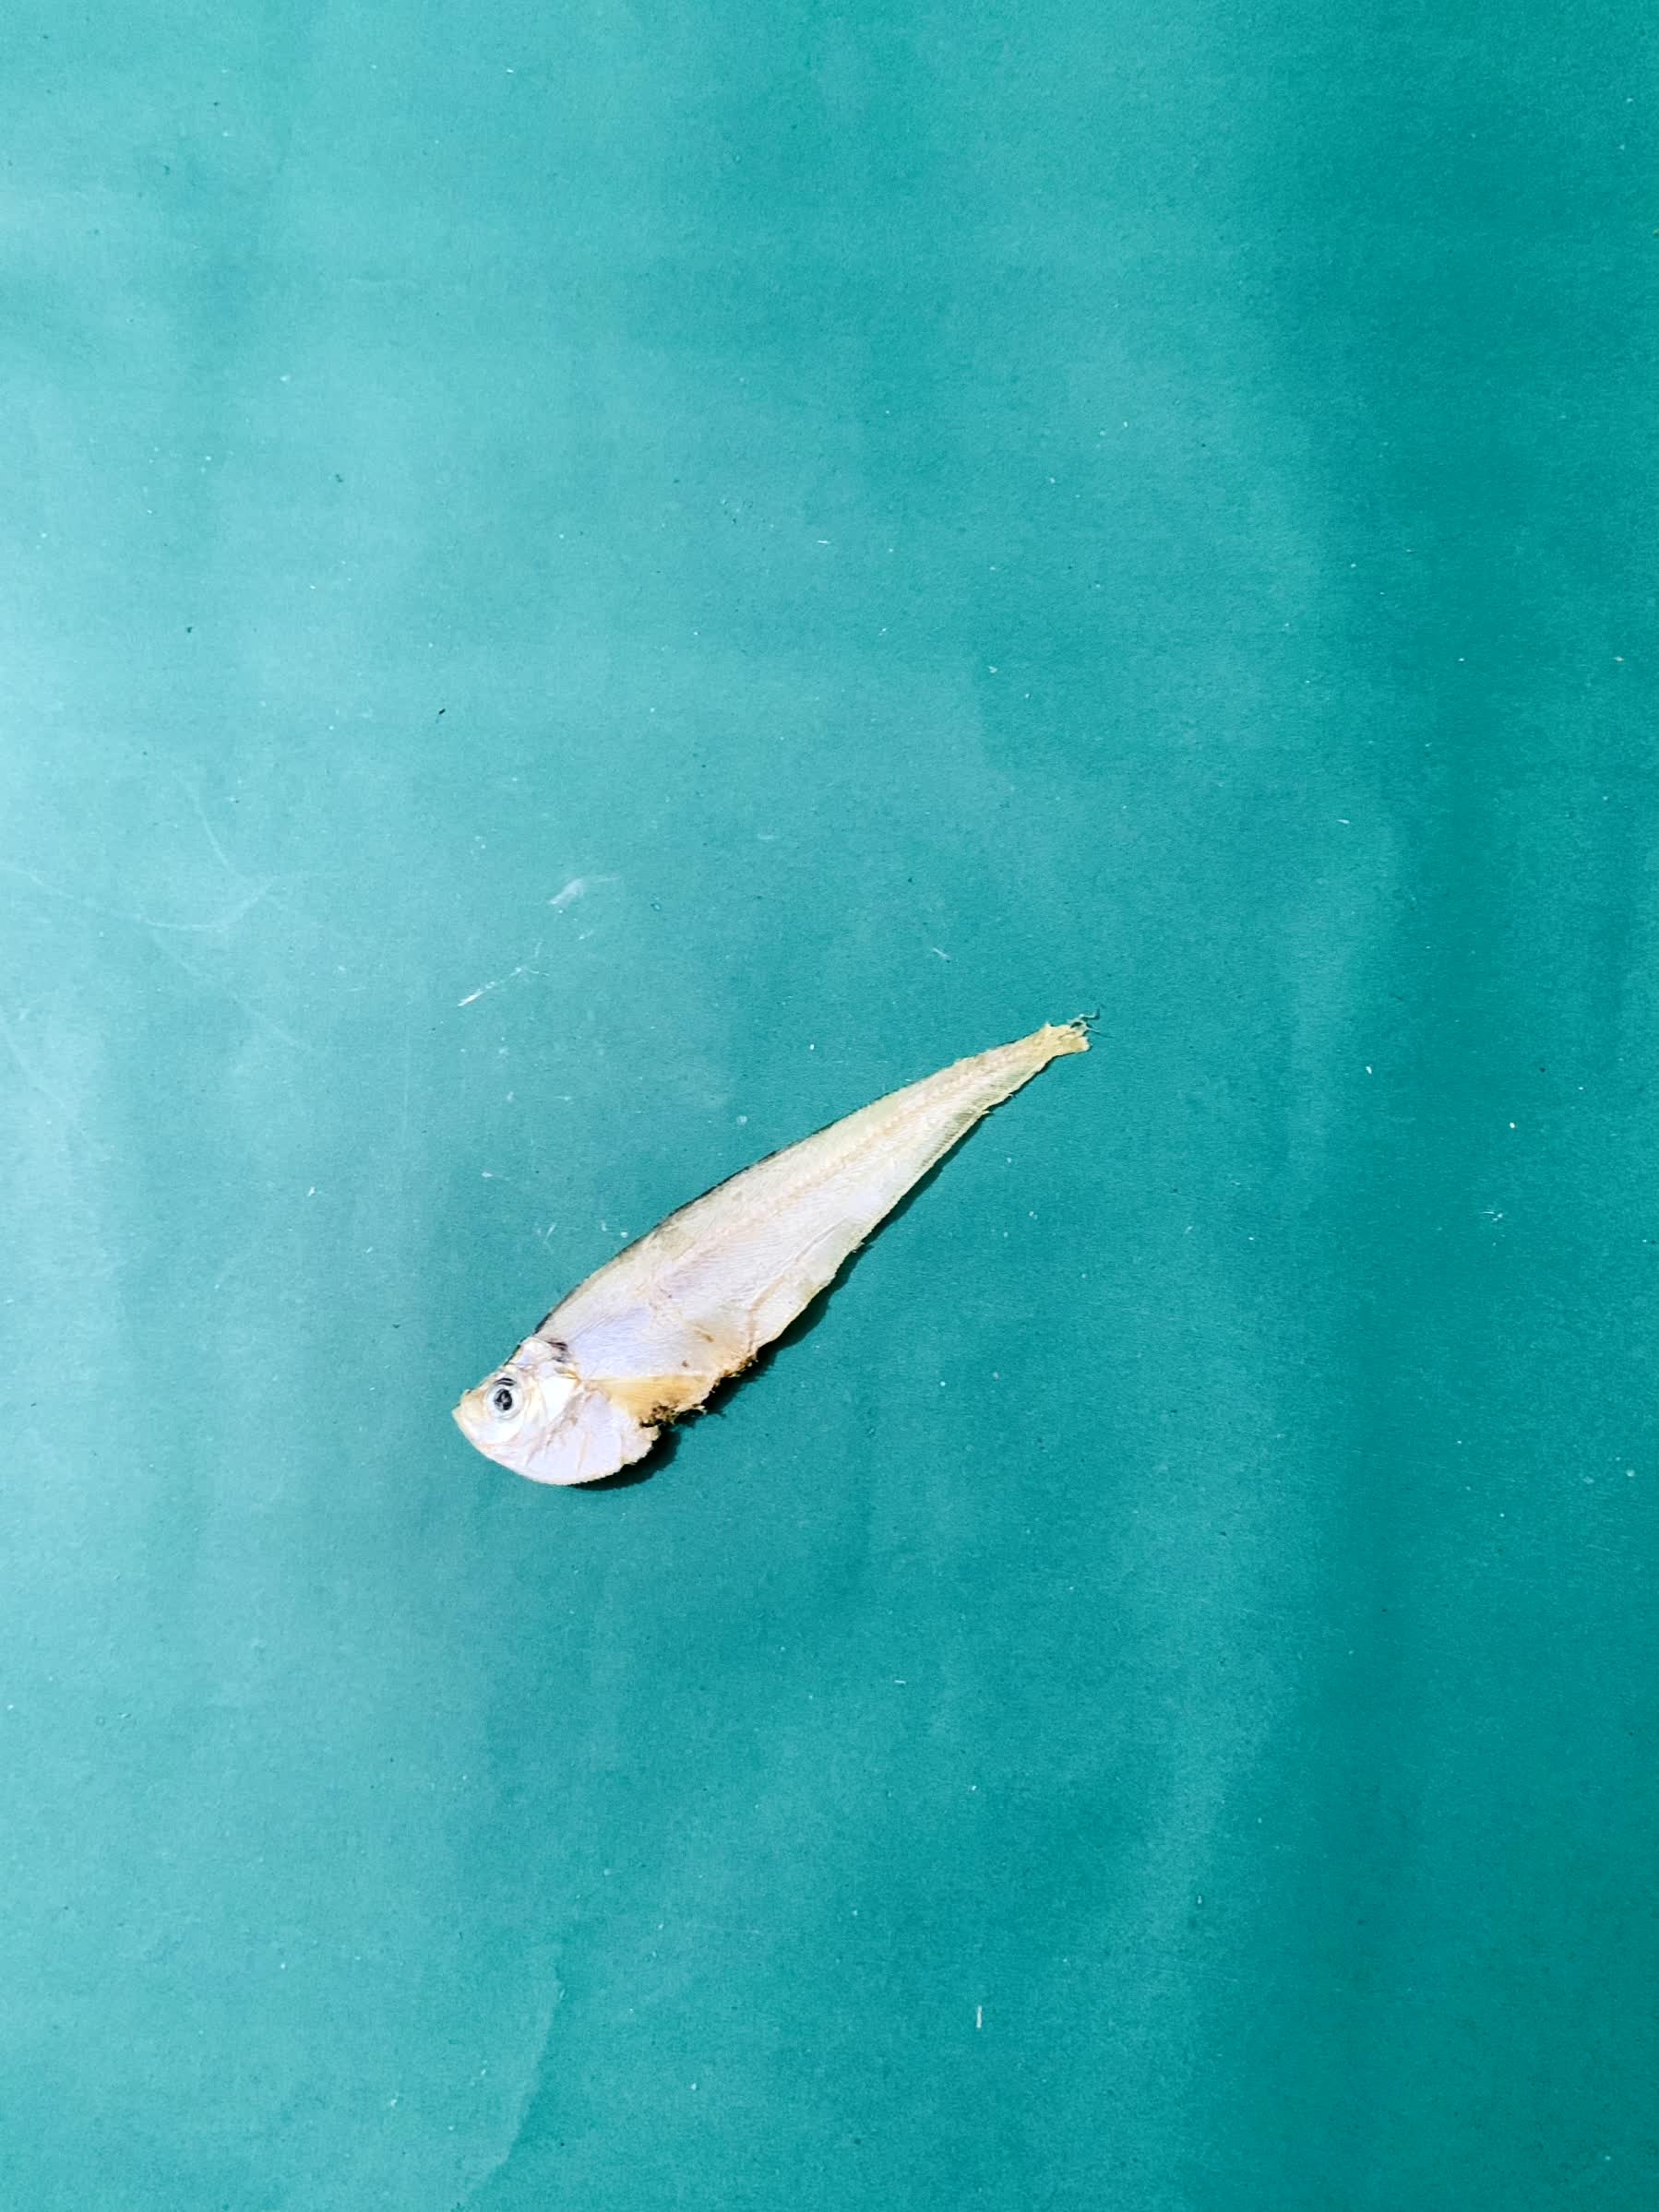
Species: Shukna Feuwa